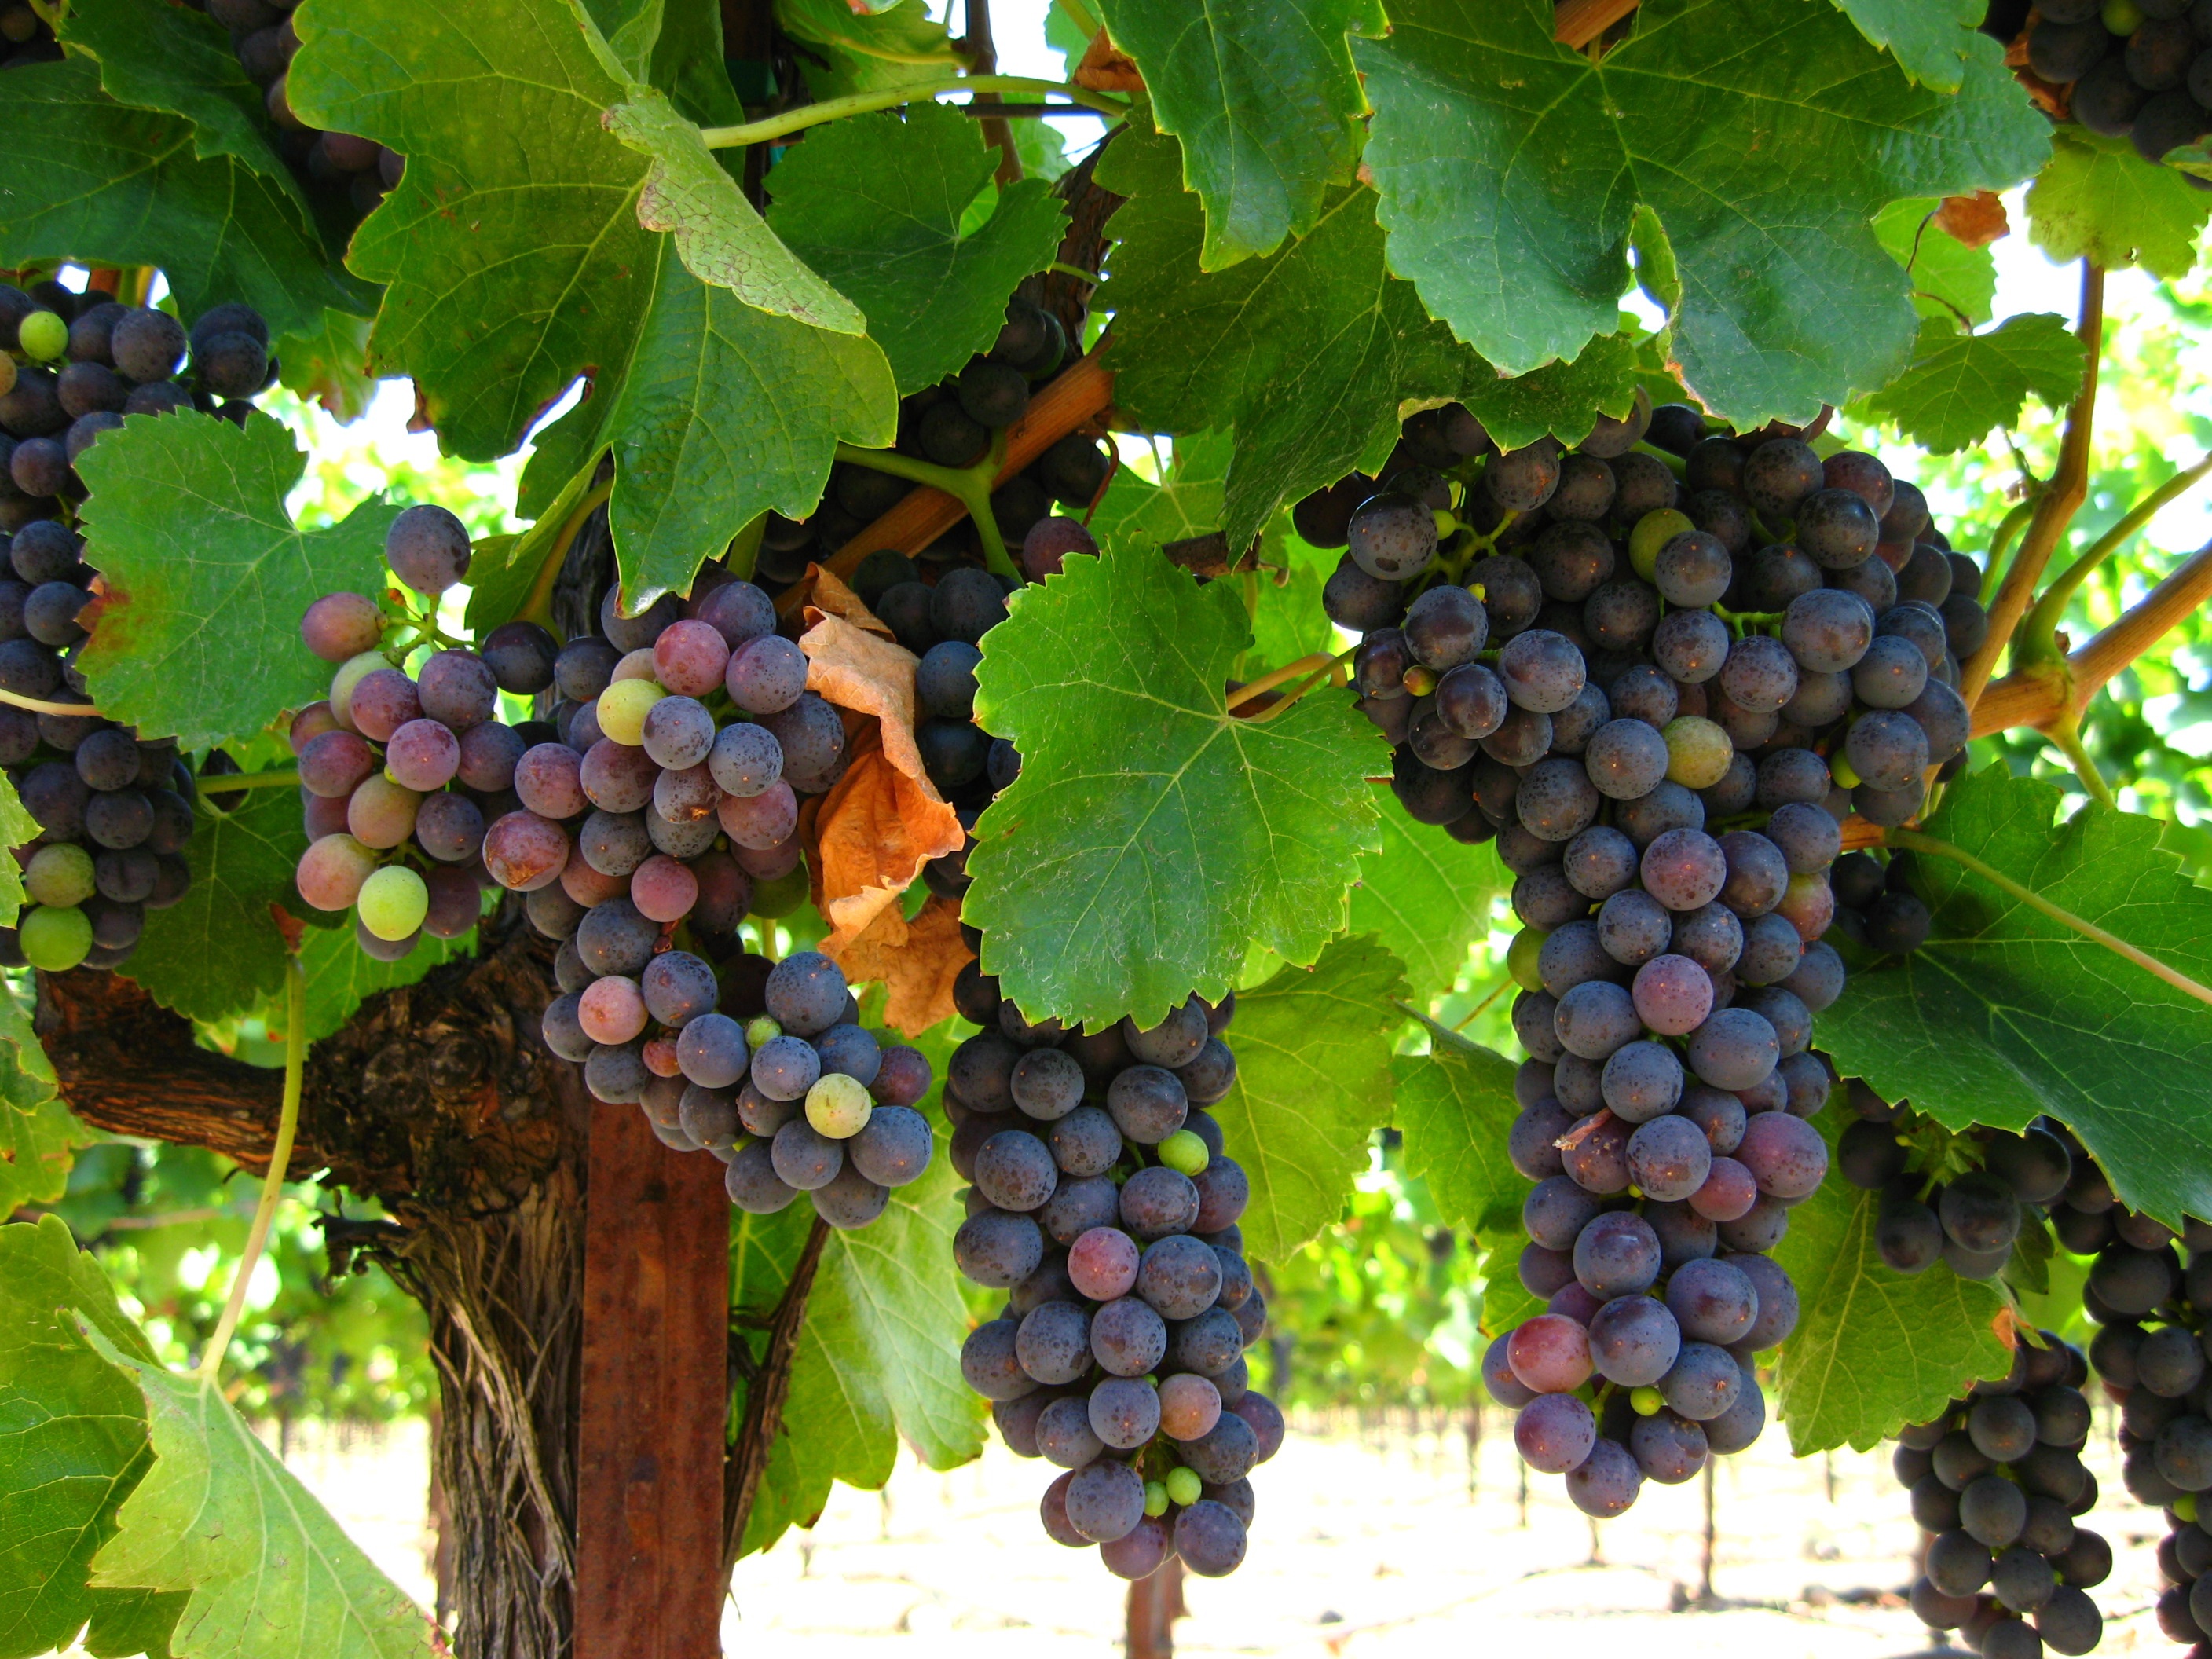
nature, plant, grape, fruit, countryside, food, produce, blue, agriculture, grapes, harvesting, organic, flowering plant, vitis, sultana, land plant, grapevine family, zante currant